Musée des Archives Nationales

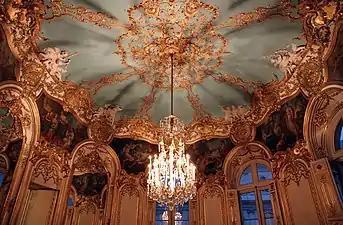
An image of the Salon ovale de la princesse in the Hôtel de Soubise.

The Hôtels de Soubise and de Rohan have exterior architecture in the Baroque style, with rooms throughout in the Rococo style, including the "Chambre du prince", "Salon ovale du prince", "Chambre d'apparat de la princesse", an amusing "Cabinet des singes" (Monkey Cabinet), and the fine "Salon ovale de la princesse" with featuring gilt and crystal decor and ceiling frescoes by François Boucher, Charles-Joseph Natoire, and Carle Van Loo (see image). Many of the rooms were carefully restored in the early 1900s.